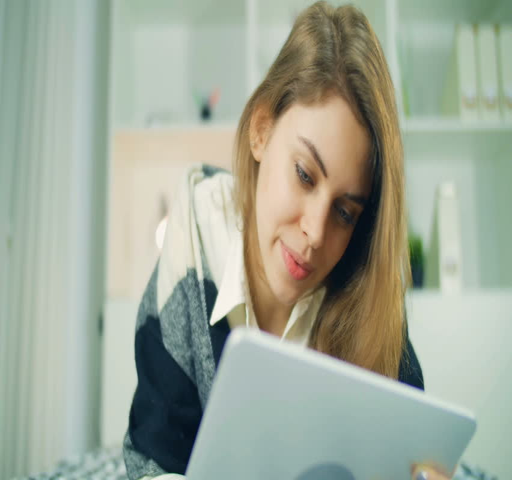
the young girl took cover a plaid and reads news .